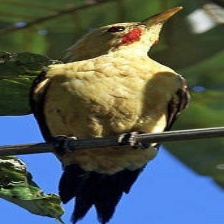
Species: CREAM COLORED WOODPECKER
Scientific name: CELEUS FLAVUS